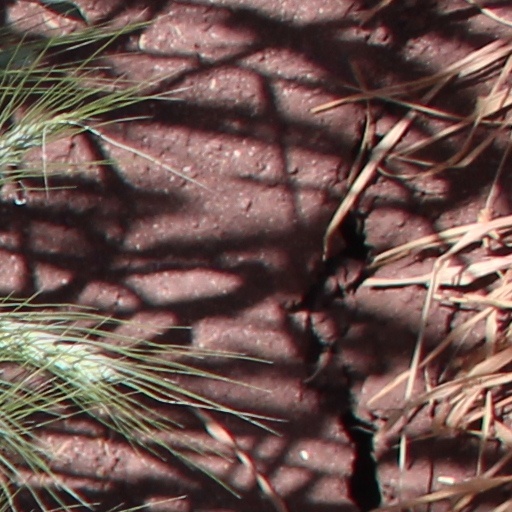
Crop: wheat